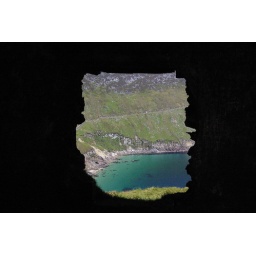
A view from an old lookout from WWII atop a hill above the beach at Keem on Achill Island